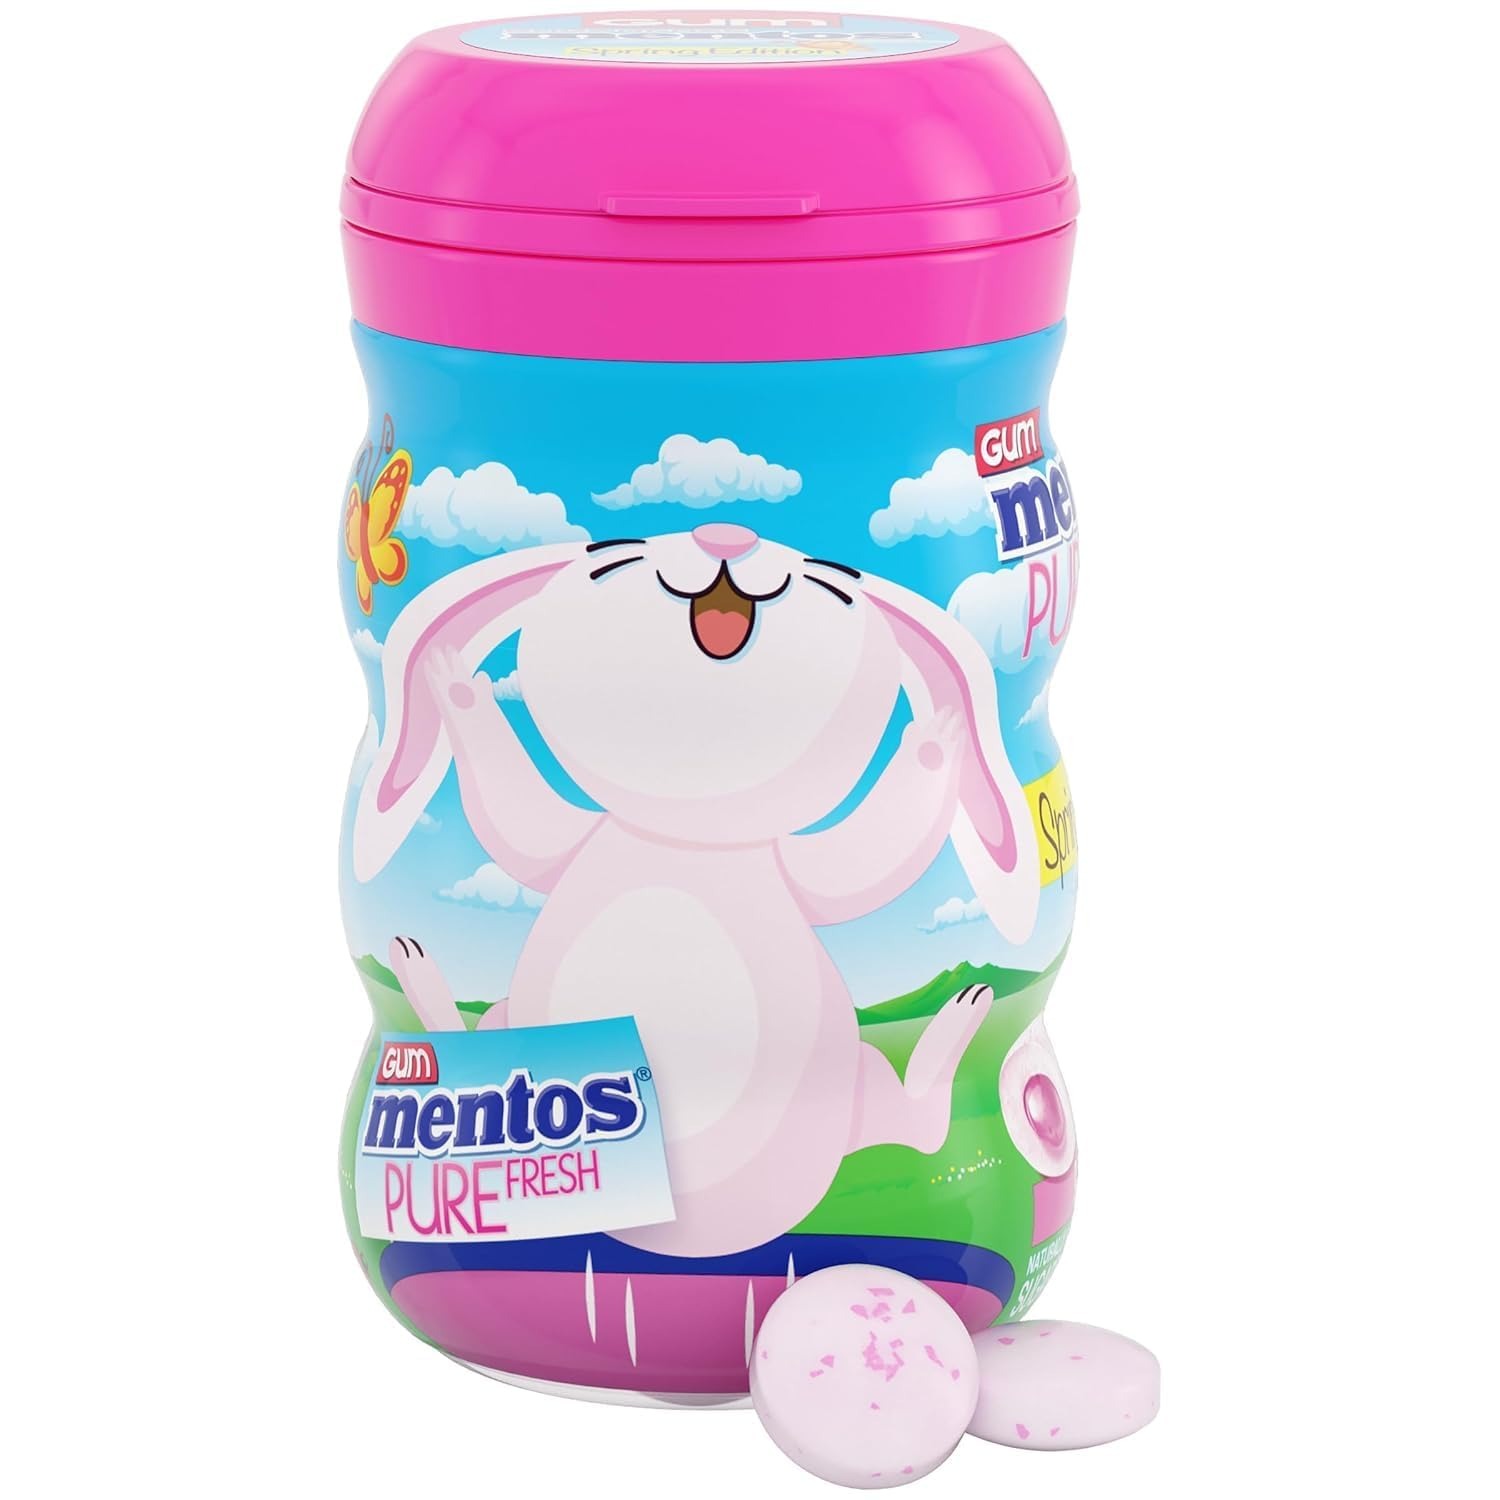
Item Name: Mentos Pure Fresh Bubble Fresh Curvy Bottle Spring Edition 3.53 oz
Bullet Point: Mentos Pure Fresh Bubble Fresh Curvy Bottle Spring Edition 3.53 oz
Value: 50.0
Unit: Count

Price: 3.975